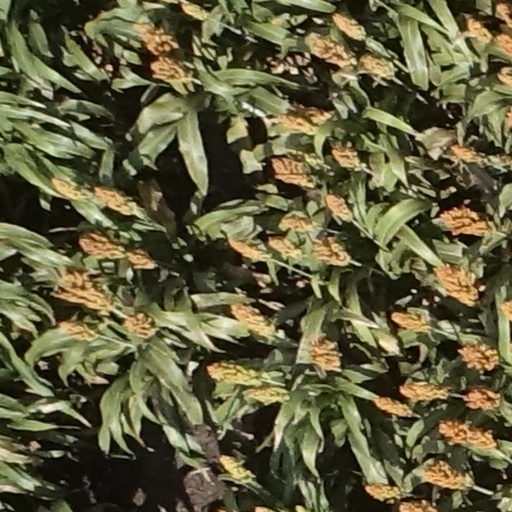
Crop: sorghum